Farman HF.20

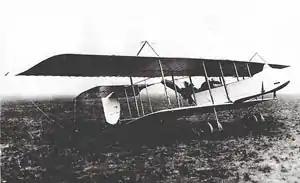

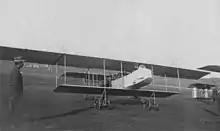
A HF.20 biplane at Nicopolis airfield, near Preveza, in December 1912

The Farman HF.20 and its derivatives were a family of reconnaissance aircraft produced in France shortly before and during the First World War. It was a refined version of the Farman MF.11 "Shorthorn" that did away with the type's distinctive landing skids, and incorporated design features from Henri Farman's designs. It entered service with the French, Belgian and Serbian armies in 1913 (two aircraft conducted reconnaissance during the Siege of Scutari in the First Balkan War and one crashed), and with the British RFC and RNAS shortly after the outbreak of war. The type was also licence-built in the UK by Airco and Grahame-White.